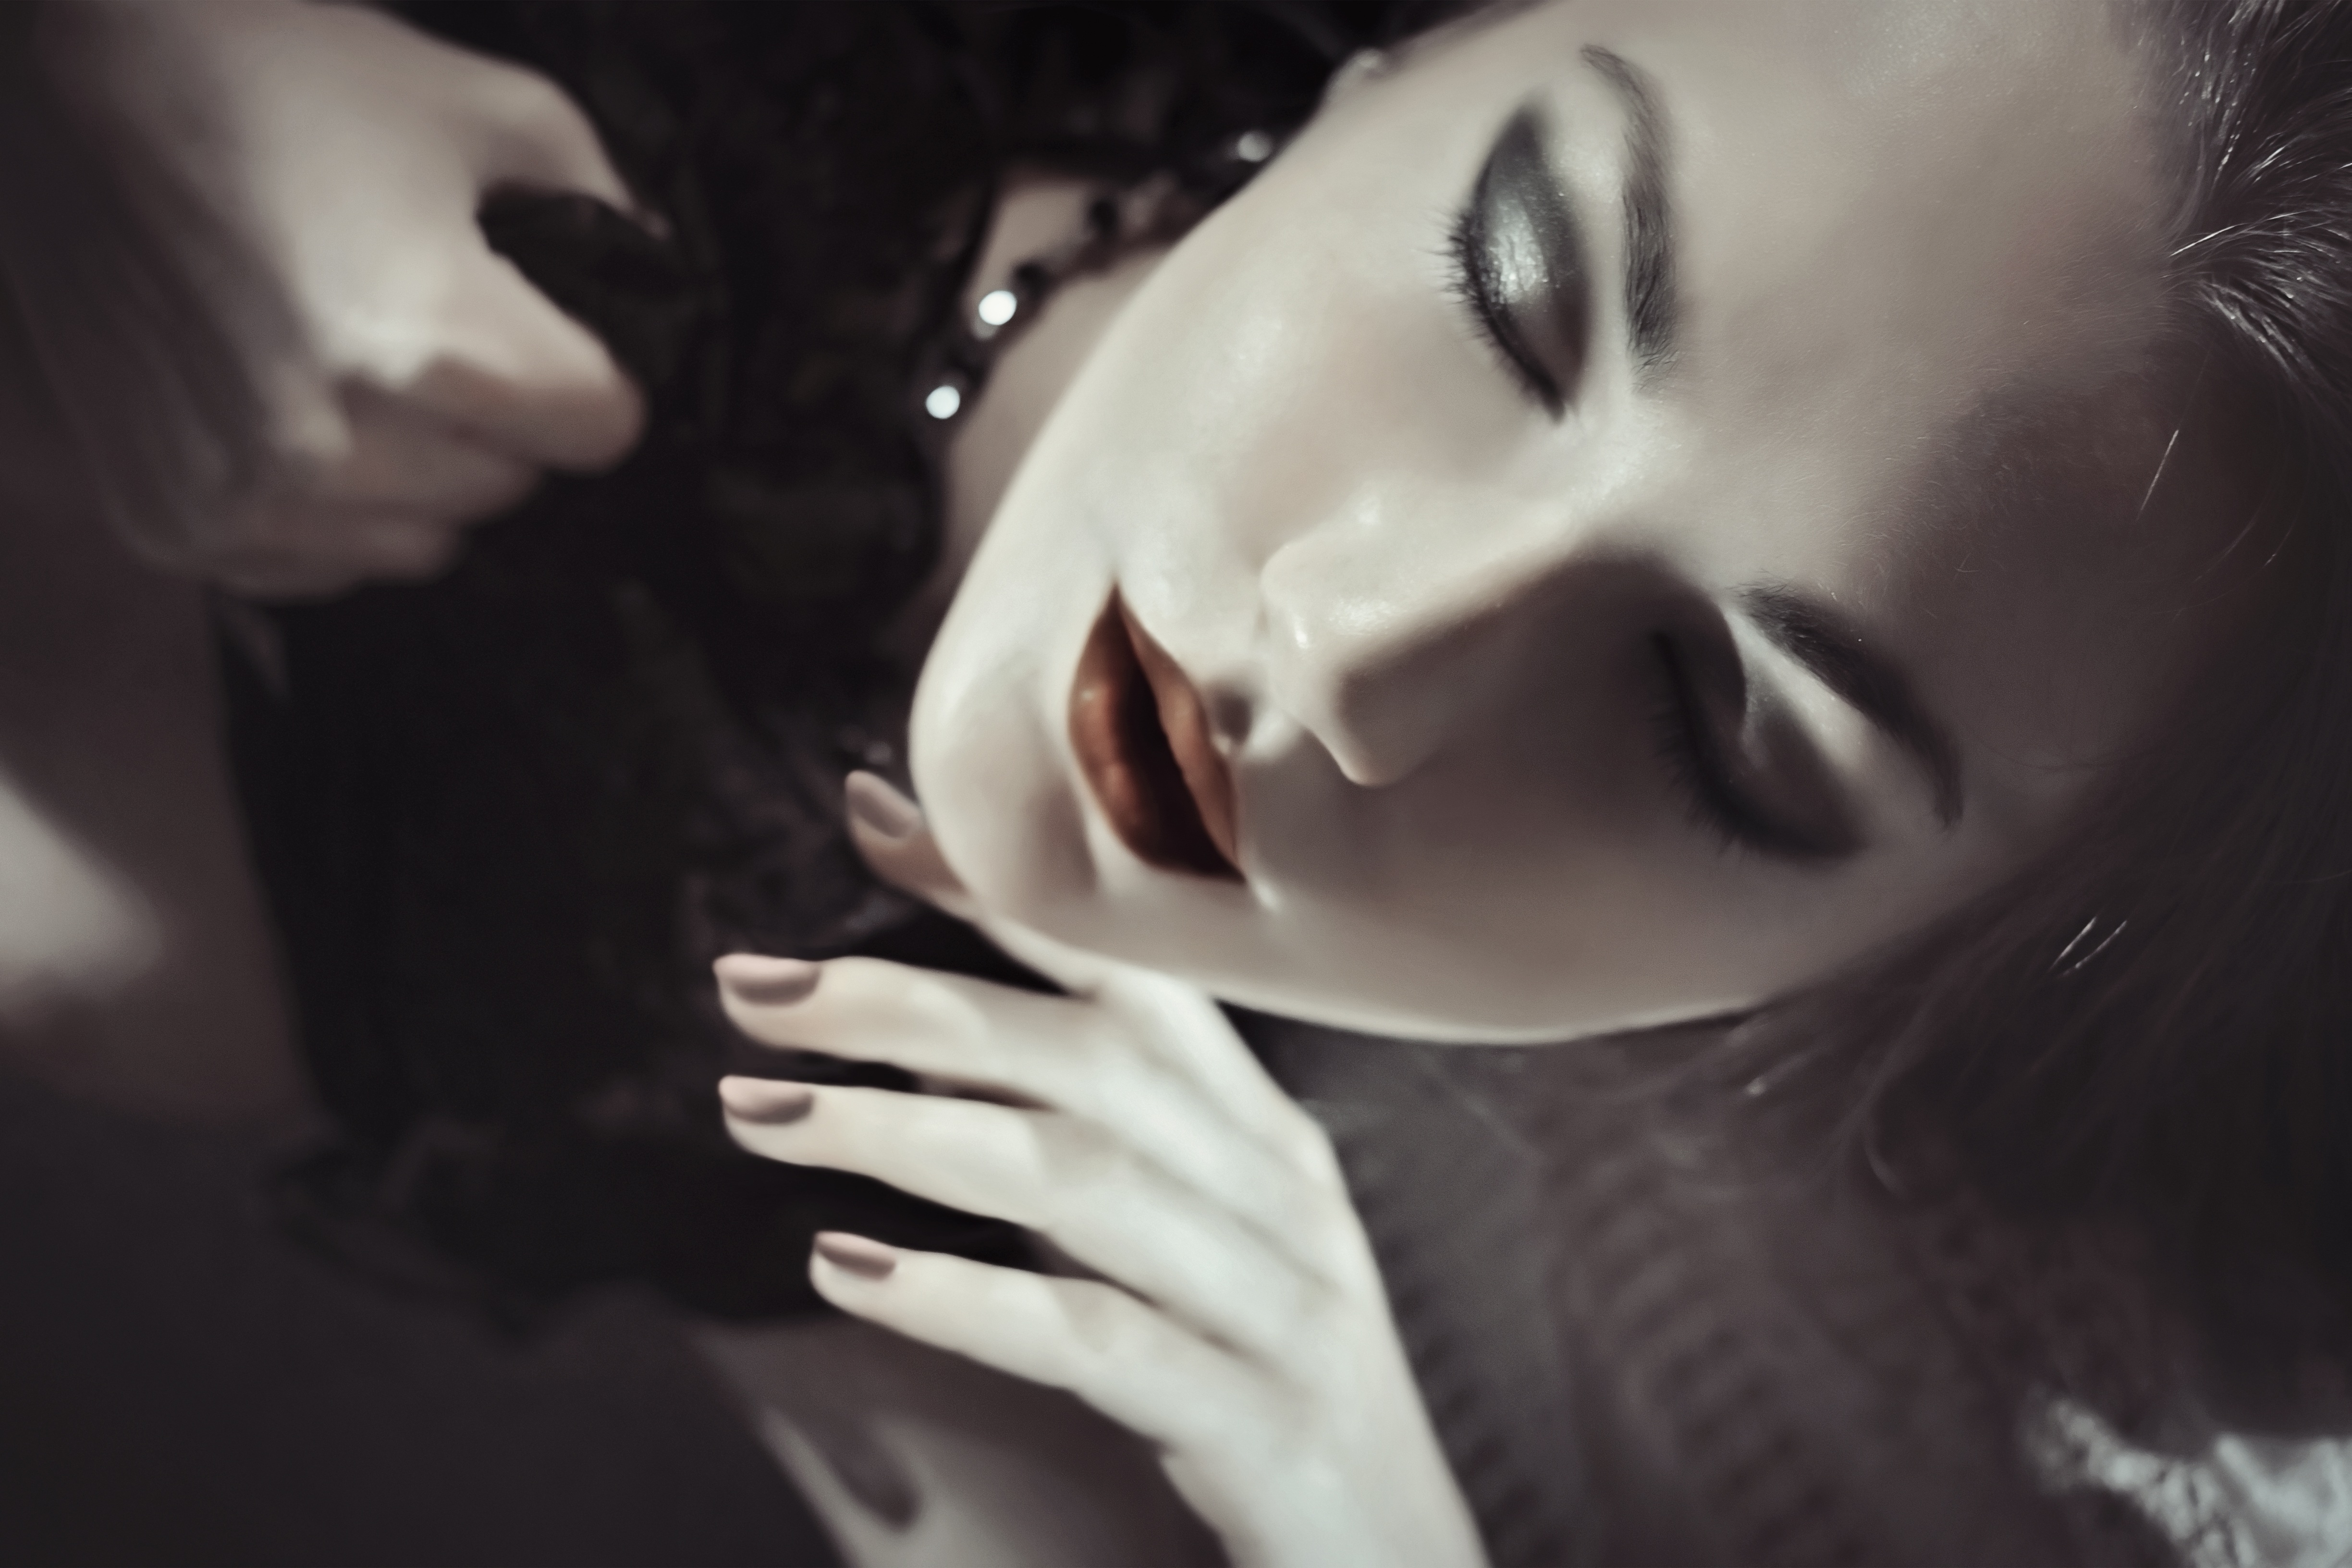
black and white, girl, woman, white, portrait, model, darkness, black, monochrome, lady, close up, face, eye, head, skin, lips, beauty, organ, anime, emotion, erotica, interaction, sense, monochrome photography